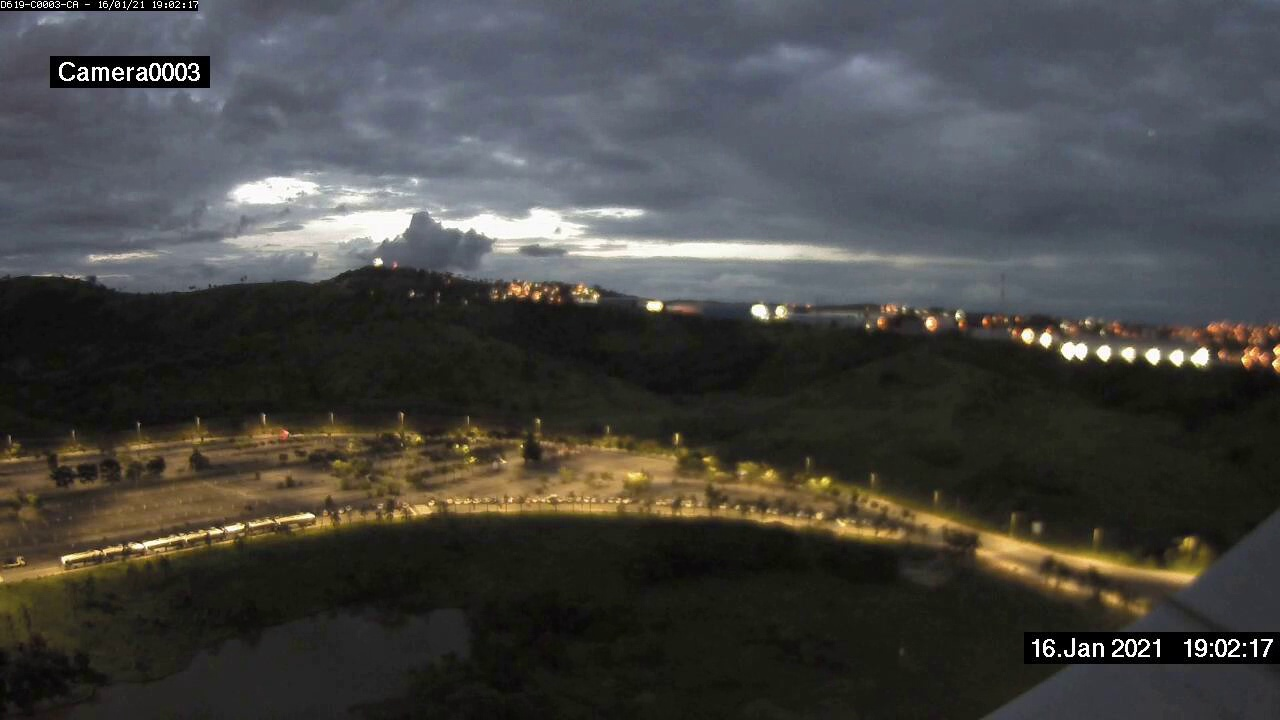
Fire: no
Smoke: no